Wow (recording)

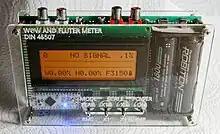
Wow and flutter meter

Wow is a relatively slow form of flutter (pitch variation) that can affect gramophone records and tape recorders. For both, the collective expression wow and flutter is commonly used.